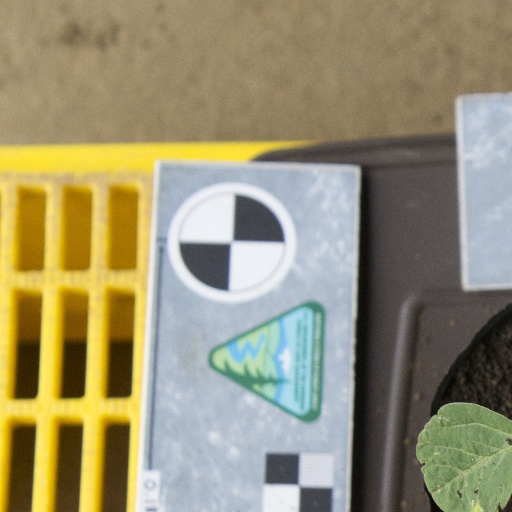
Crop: soybean